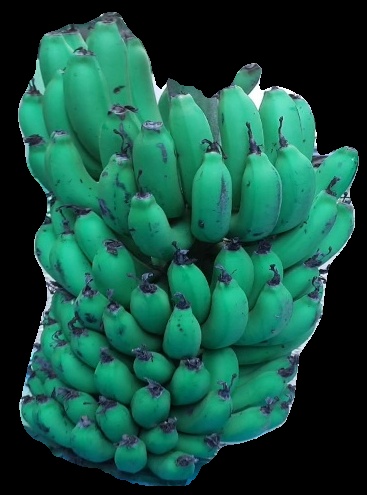
Variety: pachbale
Grade: grade2